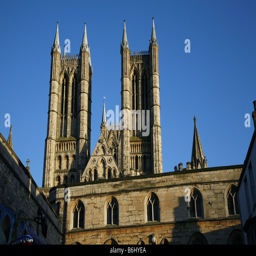
west front on a sunny winters day